Coffeyville Army Air Field

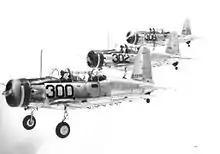
Formation of Vultee B-13 Valiants from Coffeyville AAF, 1944

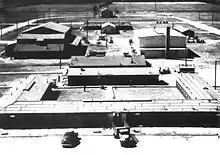
Photo of PX (front), Rec Center (left), Movie Theater (right)

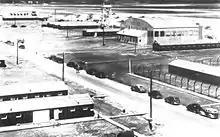
Stockade (right), Hangars, Control Tower, some BT-13s on the apron

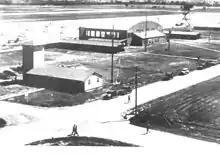
Parachute shop (front), flight line and parking ramp

The mission originally assigned to Coffeyville was the basic, or second-stage, training of aviation cadets. Hence the designation, Army Air Forces Basic Flying School, when it was activated on 17 June 1942.